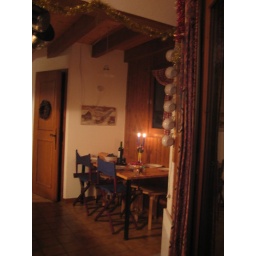
This is the dining area, behind the chairs is the kitchen and the door is to the McCracken room. The window looks over the valley.